Tristan da Cunha

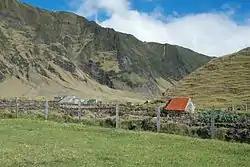
Potato patches

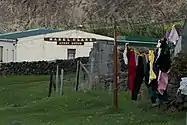
Guest houses provide accommodation for visitors, as there are no hotels on the island.

The largest no take zone in the Atlantic, and at , the fourth largest in the world, was designated on 13 November 2020. The Marine Protected Area bans mining and fishing (except the local lobster fishery), with enforcement the responsibility of the UK government via satellite surveillance. According to the Royal Society for the Protection of Birds (RSPB), the islands and surrounding ocean is one of the most pristine temperate ecosystems on the planet.